Living Machine

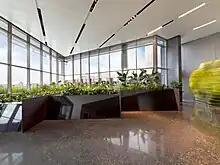
The Living Machine installation in the lobby of the Port of Portland headquarters.

A Living Machine is a form of ecological sewage treatment based on fixed-film ecology.